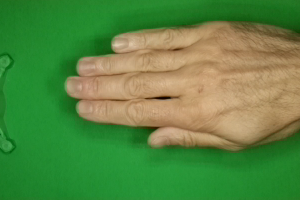
Label: paper